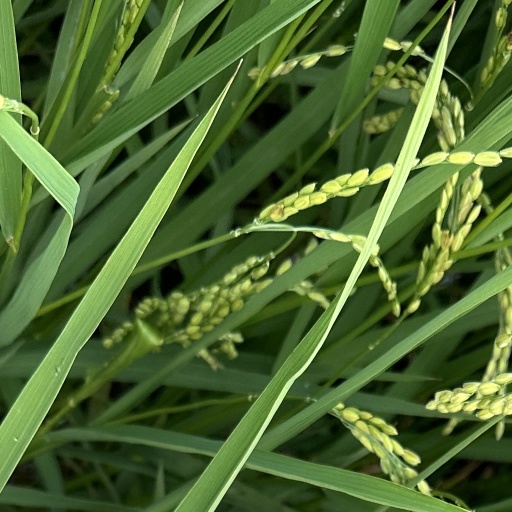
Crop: rice